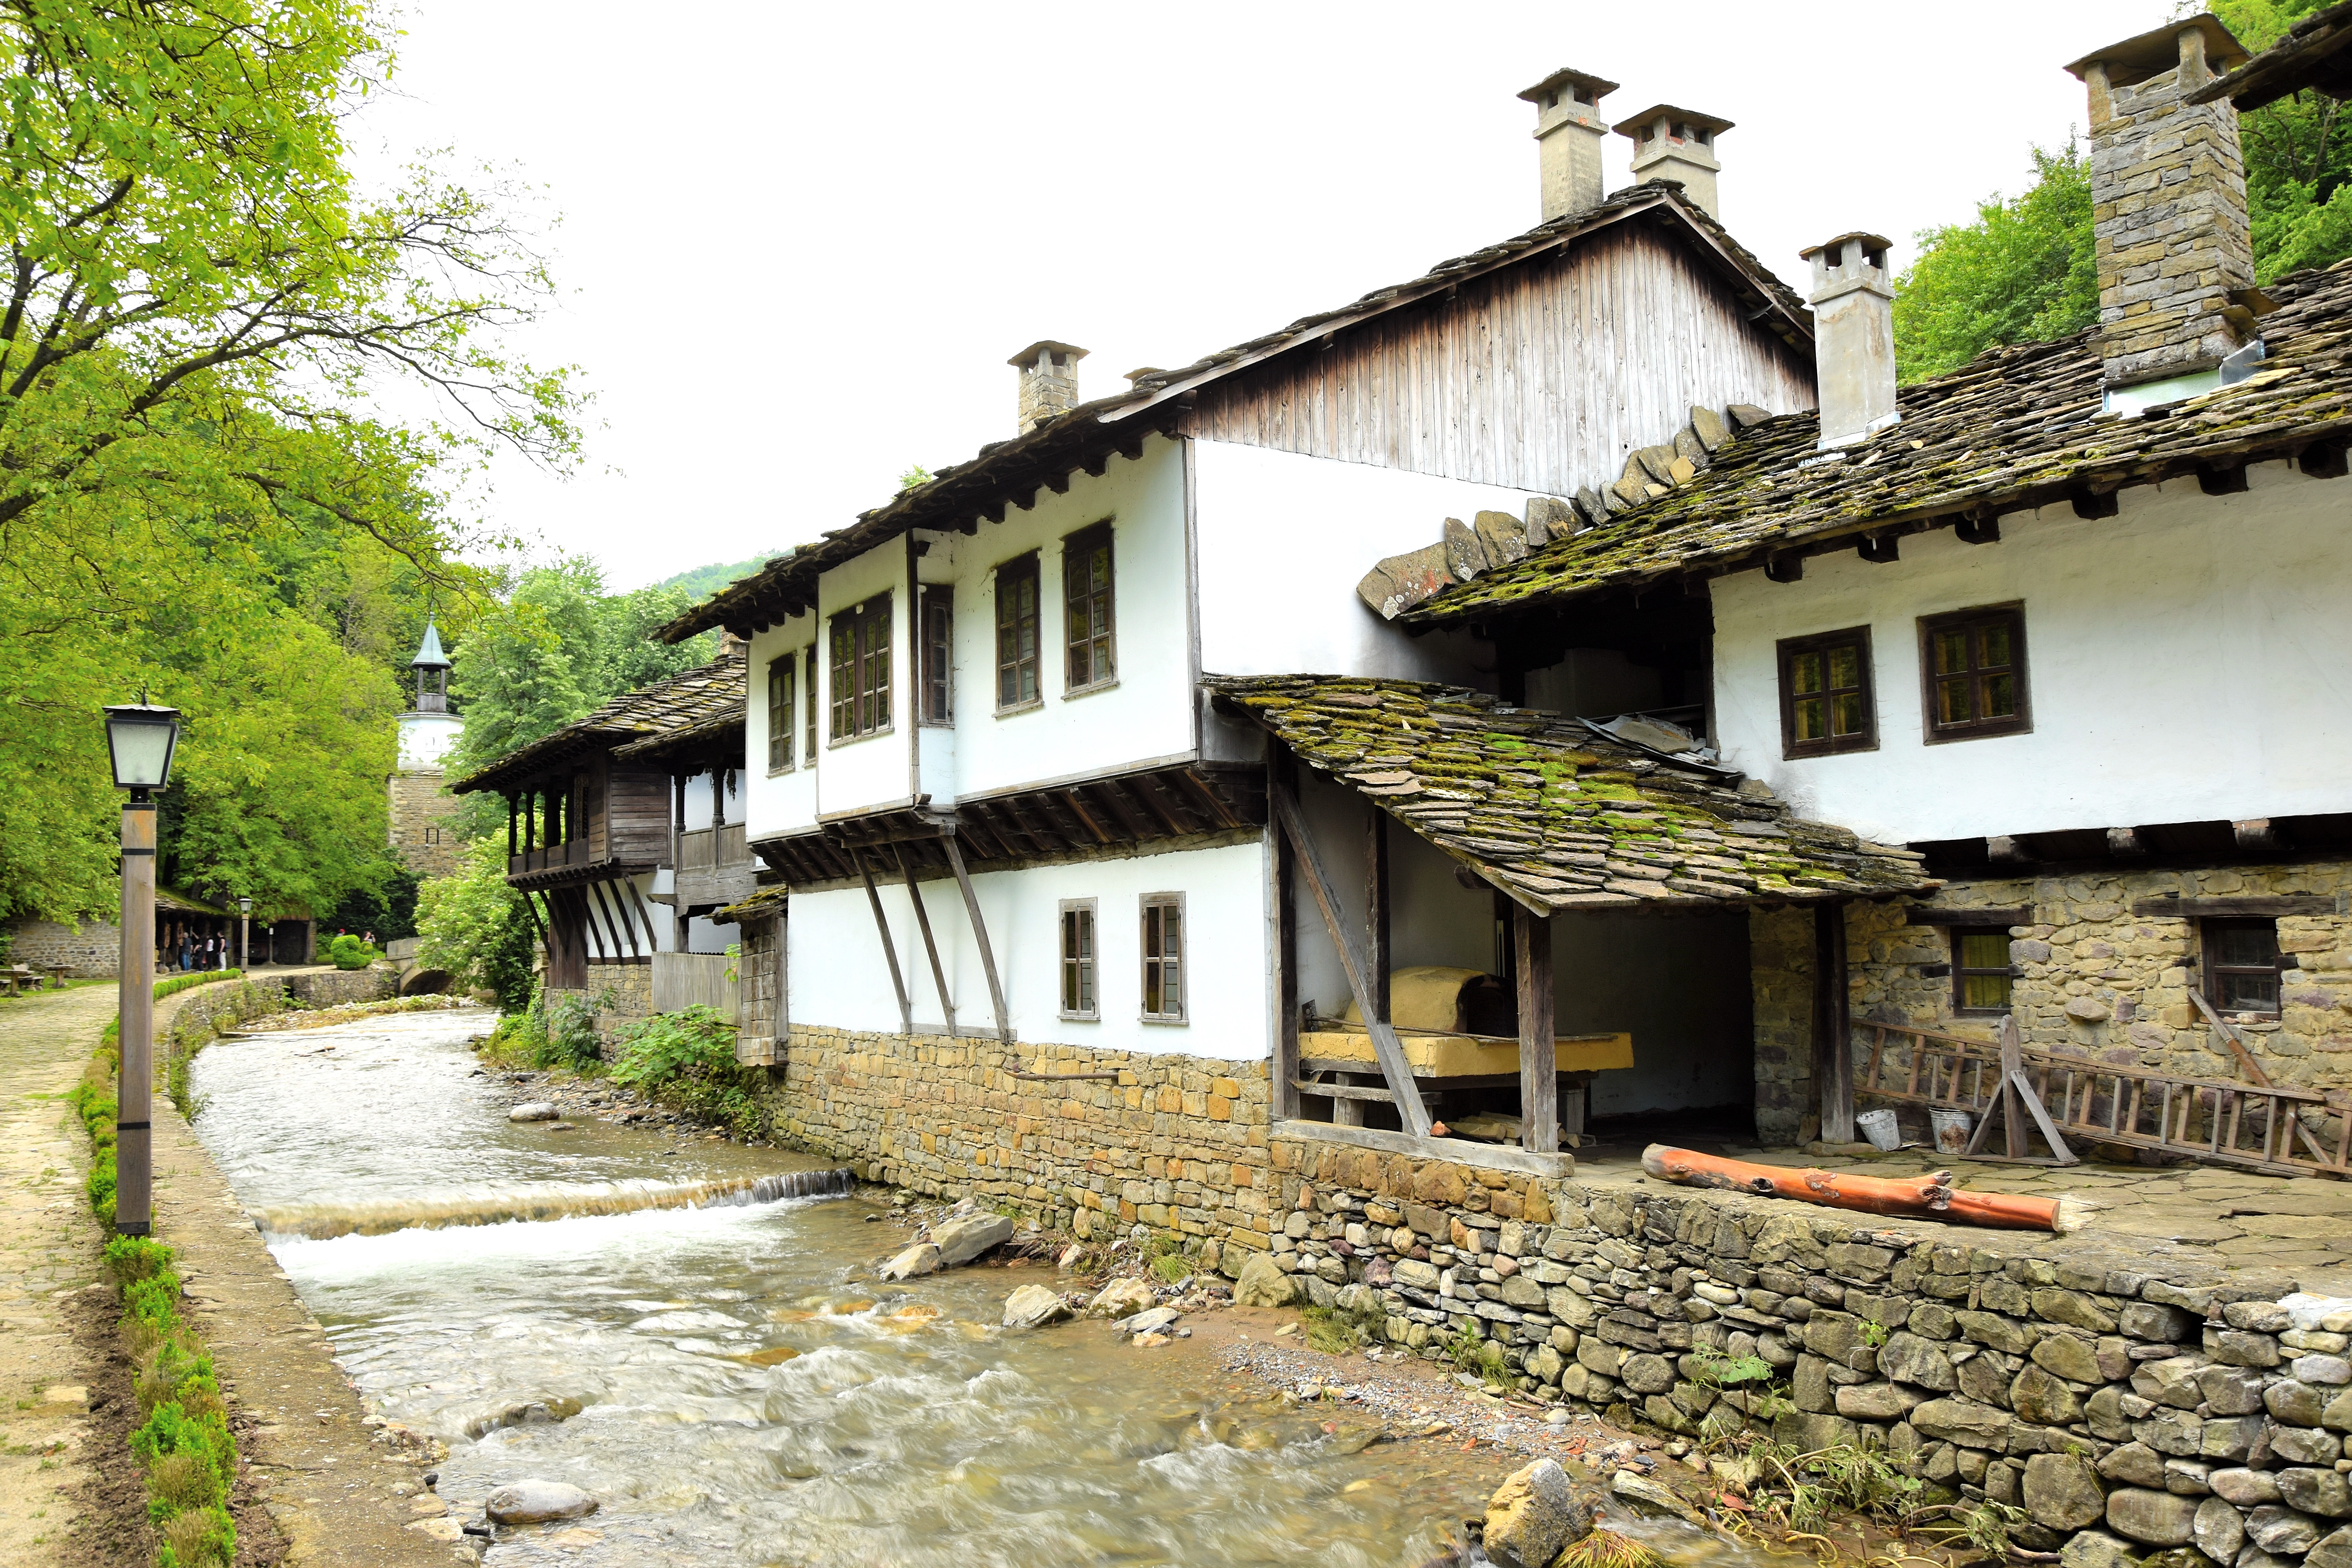
villa, mansion, house, town, building, home, village, cottage, property, farmhouse, estate, ethnographic complex, etara, gabrovo, residential area